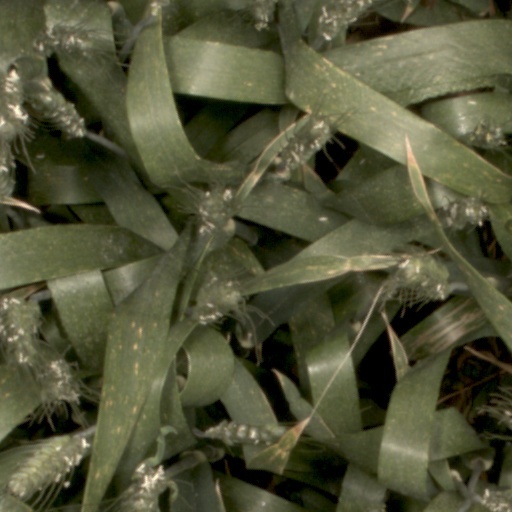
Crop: wheat